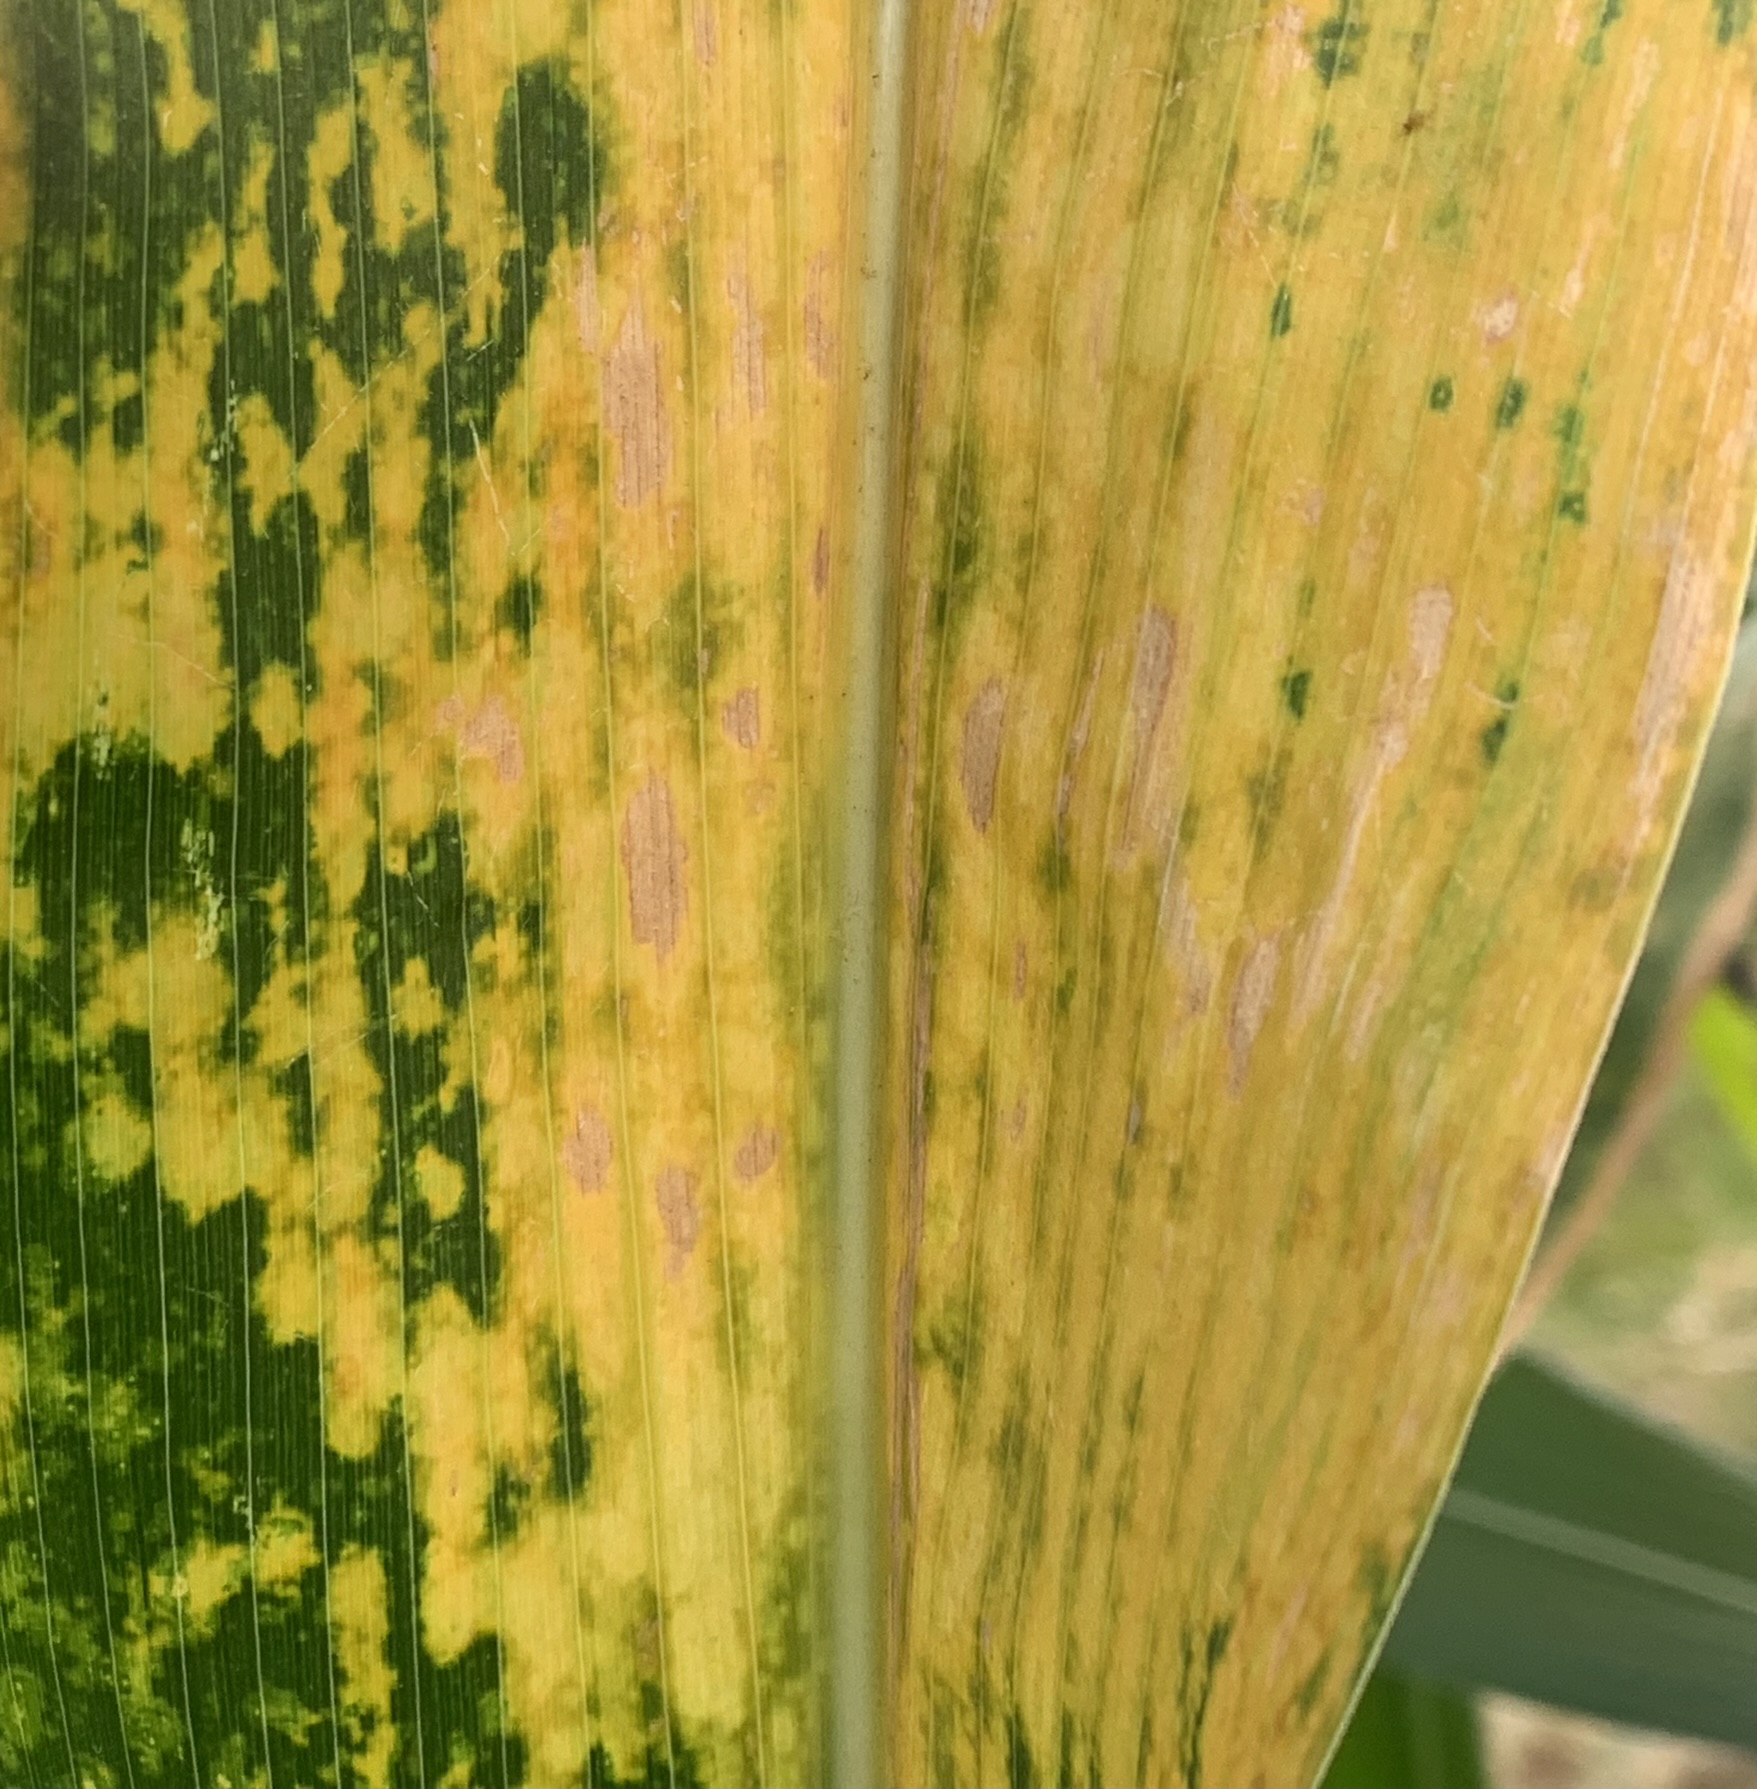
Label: MLN